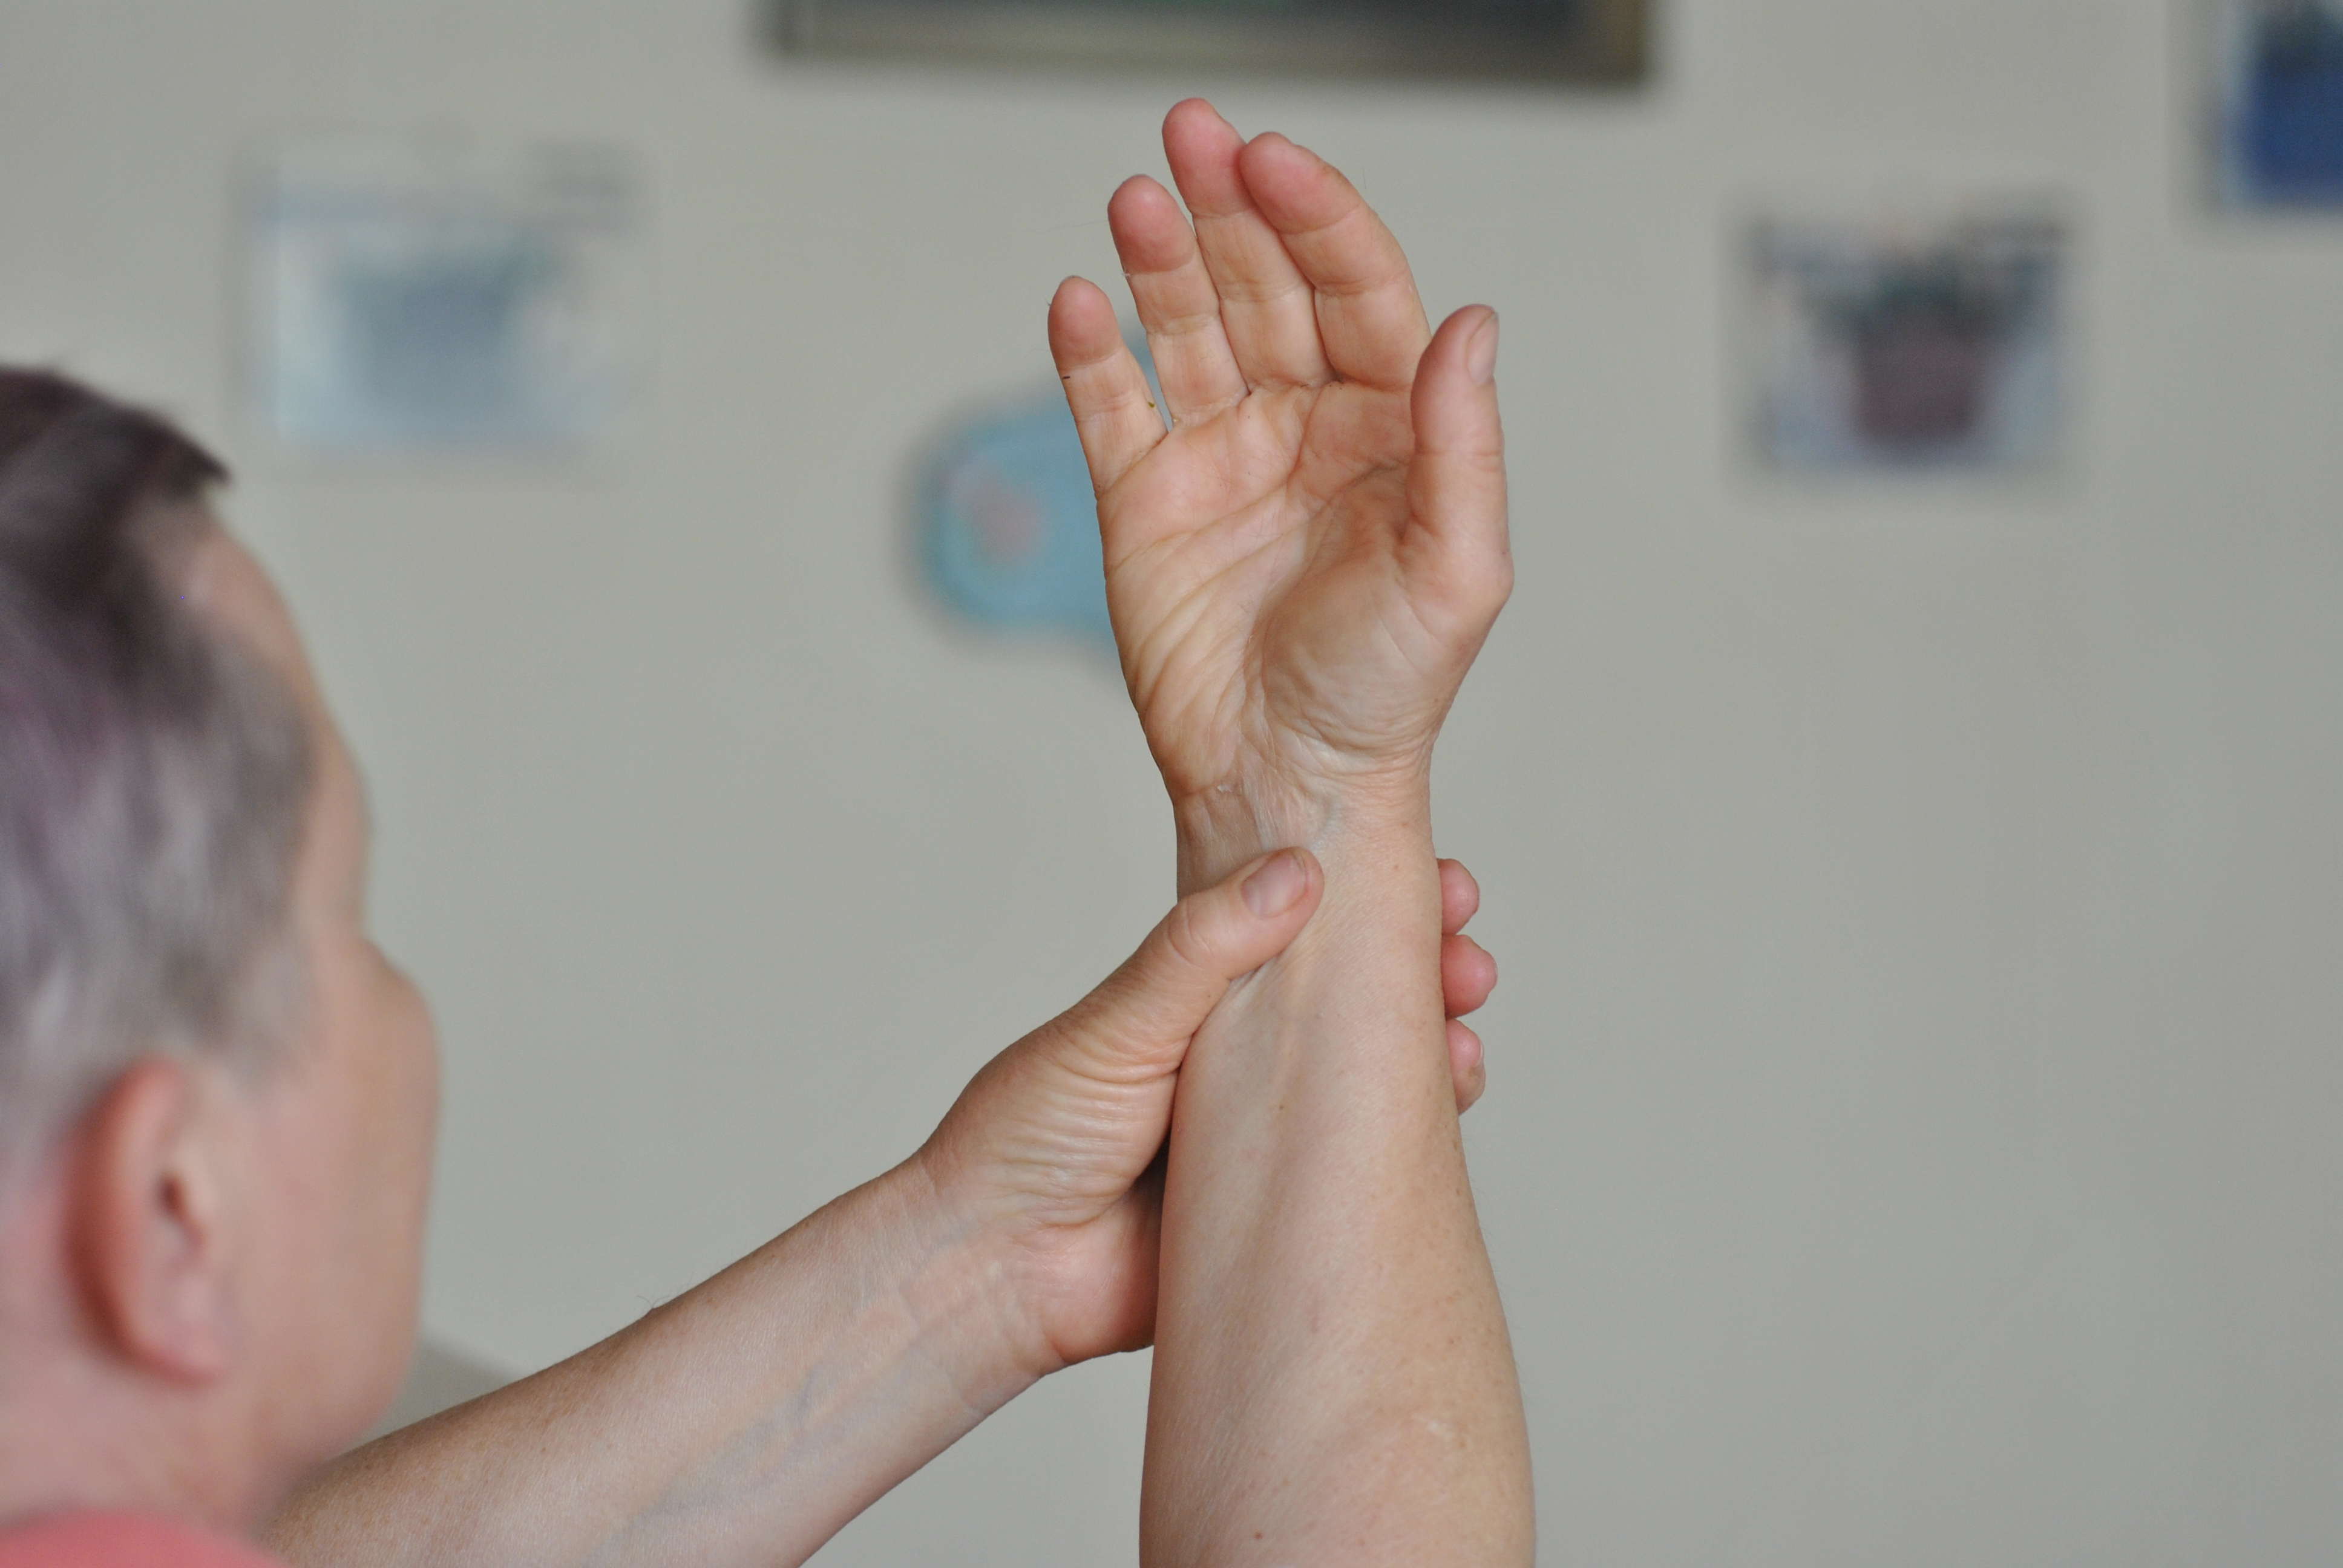
woman, hands, finger, hand, skin, arm, joint, gesture, thumb, nail, wrist, high five, sign language